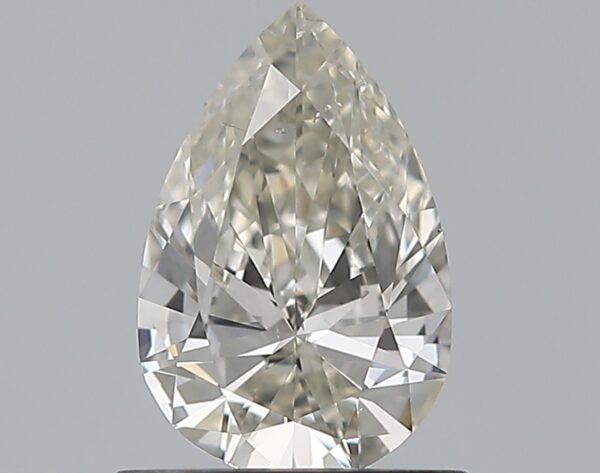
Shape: pear
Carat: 0.7
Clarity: VS2
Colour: I
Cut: EX
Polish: EX
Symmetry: VG
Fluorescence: F
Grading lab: GIA
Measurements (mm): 7.94 x 5.17 x 2.92